Papuwa

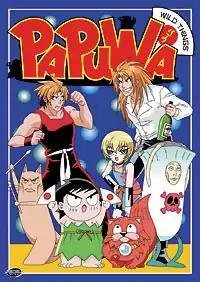
Cover of DVD 1: "Wild Things"

is a Japanese manga series written and illustrated by Ami Shibata that was serialized in Enix's manga magazine "Monthly Shōnen Gangan" from 1991 to 1995, with its chapters being collected into 7 tankōbon volumes. The series follows Kotaro who is stranded on an uncharted island inhabited by strange talking animals and has no memory of his past. The series was adapted into a 42-episode anime television series by Nippon Animation which aired on TV Asahi and its affiliates from October 1992 to June 1995.